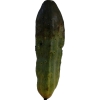
Label: cucumber